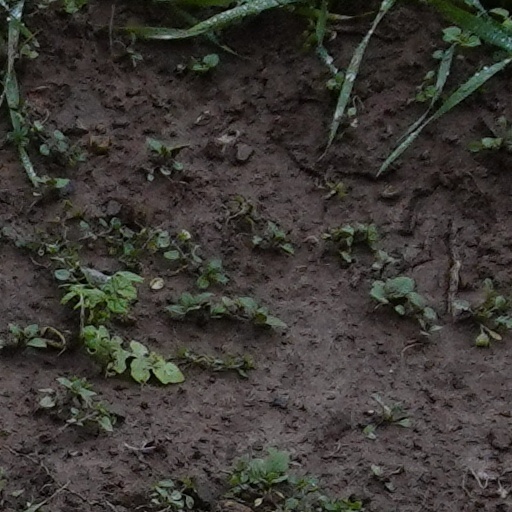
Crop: wheat